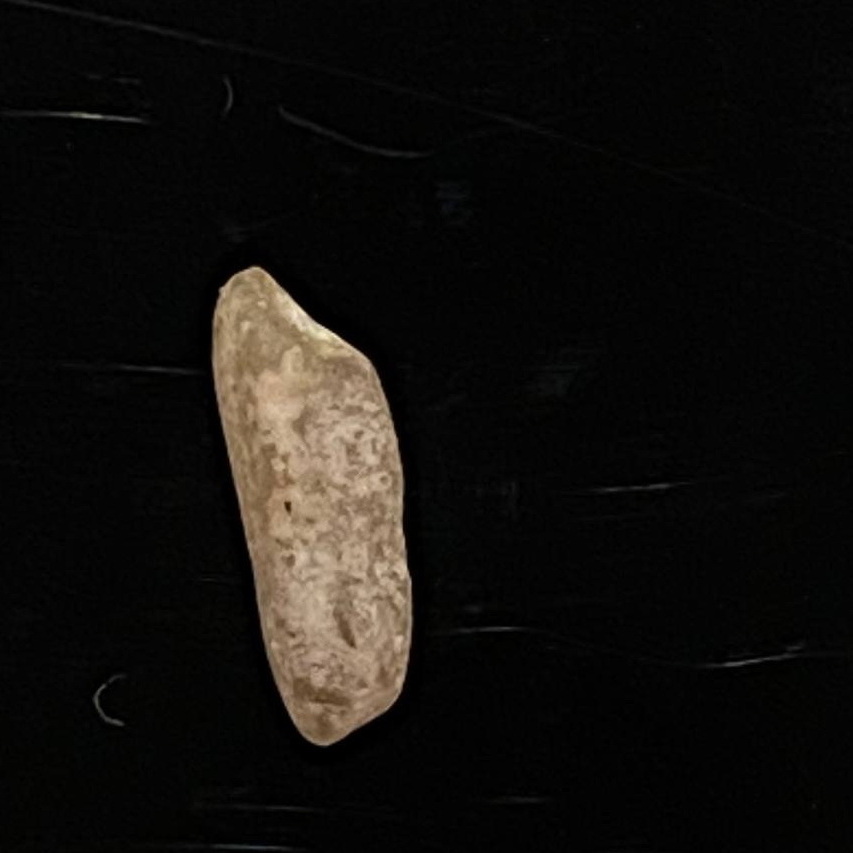
Rice variety: Subol_Lota